Elam

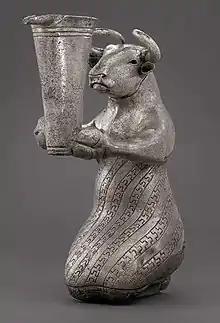
"Kneeling Bull with Vessel". Kneeling bull holding a spouted vessel, Proto-Elamite period, (3100–2900 BC)

Proto-Elamite civilization grew up east of the Tigris and Euphrates alluvial plains; it was a combination of the lowlands and the immediate highland areas to the north and east. At least three proto-Elamite states merged to form Elam: Anshan, Awan, and Shimashki. References to Awan are generally older than those to Anshan, and some scholars suggest that both states encompassed the same territory, in different eras (see Hanson, Encyclopædia Iranica). To this core Shushiana was periodically annexed and broken off. In addition, some Proto-Elamite sites are found well outside this area, spread out on the Iranian plateau; such as Warakshe, Sialk (now a suburb of the modern city of Kashan) and Jiroft in Kerman Province. The state of Elam was formed from these lesser states as a response to invasion from Sumer during the Old Elamite period. Elamite strength was based on an ability to hold these various areas together under a coordinated government that permitted the maximum interchange of the natural resources unique to each region. Traditionally, this was done through a federated governmental structure.